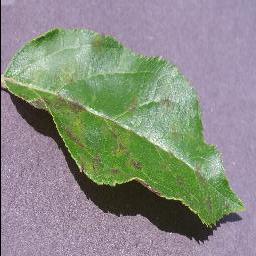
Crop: apple
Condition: scab